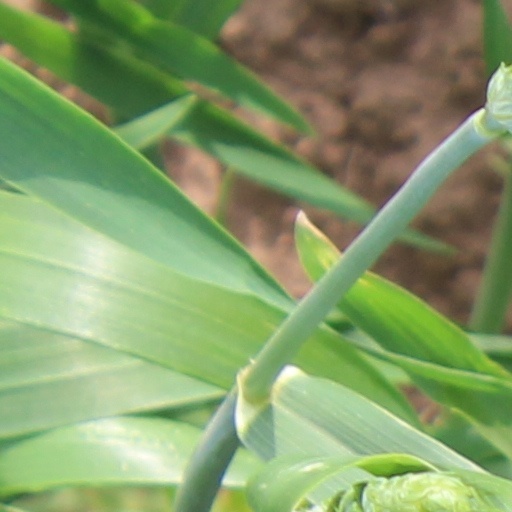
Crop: wheat